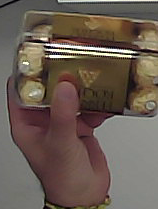
Product: rocher_chocolate